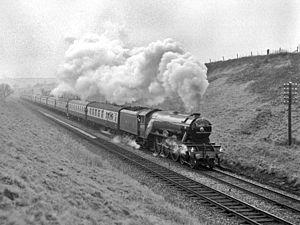
Le réseau ferroviaire de Grande-Bretagne, le principal territoire du Royaume-Uni, est le plus ancien au monde. Le réseau est originellement construit à partir de tronçons épars exploités par de petites compagnies privées. Ces tronçons se développent pendant le boom des chemins de fer des années 1840 et finissent par constituer un réseau national, même s'ils demeurent toujours exploités par des dizaines de compagnies en concurrence. Au cours du XIXᵉ siècle et au début du XXᵉ, celles-ci fusionnent ou sont achetées par des concurrents jusqu'à ce que seulement une poignée de compagnies plus importantes subsistent. Le réseau tout entier est placé sous le contrôle du gouvernement pendant la Première Guerre mondiale, ce qui révèle un certain nombre d'avantages du regroupement et de la planification. Cependant, le gouvernement résiste à l'appel de la nationalisation du réseau. En 1923, presque toutes les compagnies restantes sont regroupées dans ce que l'on appelle alors « The Big Four » : la Great Western Railway, la London and North Eastern Railway, la London, Midland and Scottish Railway et la Southern Railway.
Pour un pays donné, le sens de circulation des trains peut être par défaut sur la droite ou la gauche d'une double voie. Ce choix est dépendant de réglementations particulières, d'habitudes liées à la circulation routière ou lié à la construction de la ligne.